Lord Edward Seymour (died 1593)

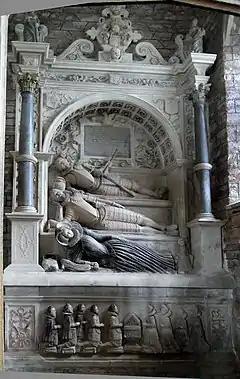
Monument to Lord Edward Seymour and to his son and daughter-in-law, Berry Pomeroy Church

Seymour married Margaret Walshe, a daughter and co-heiress of John Walshe (c. 1517 – 1572) of Cathanger, Fivehead, Somerset, Justice of the Common Pleas in 1563, MP. by whom he had one son, Sir Edward Seymour, 1st Baronet (d. 1613).